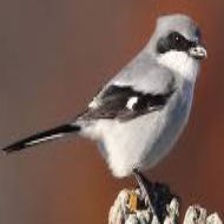
Species: LOGGERHEAD SHRIKE
Scientific name: LANIUS LUDOVICIANUS